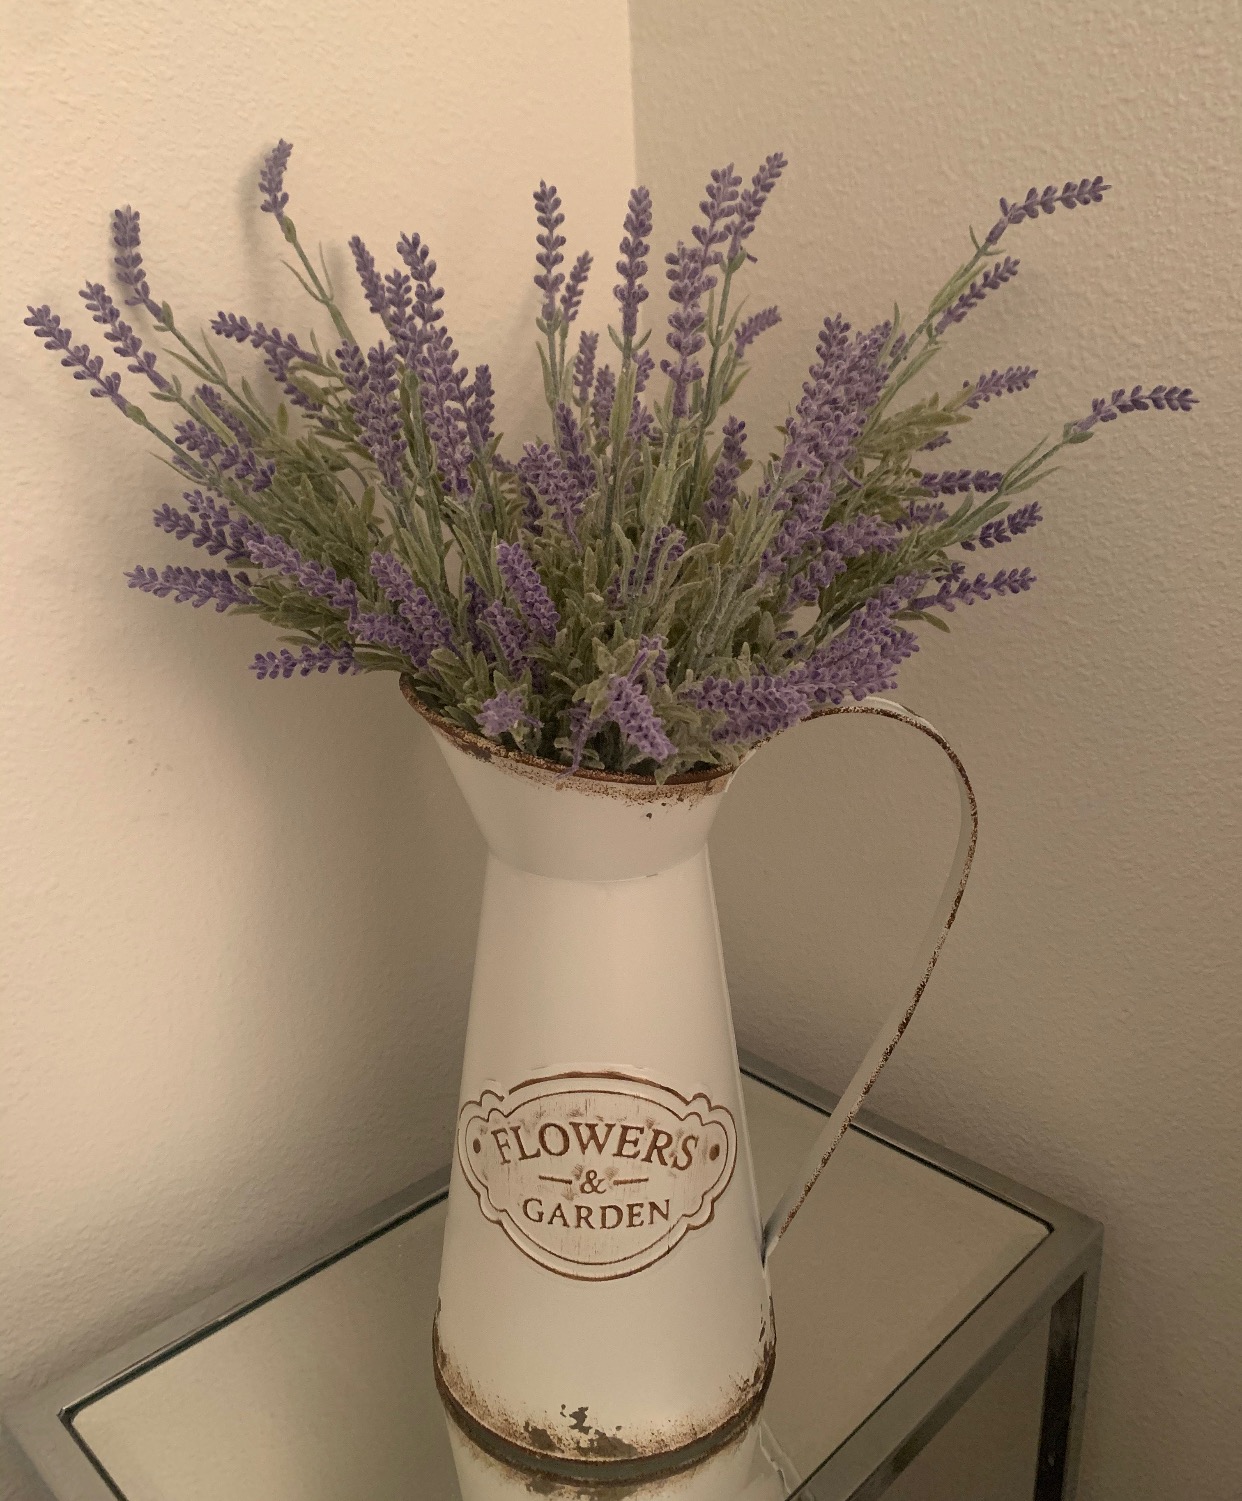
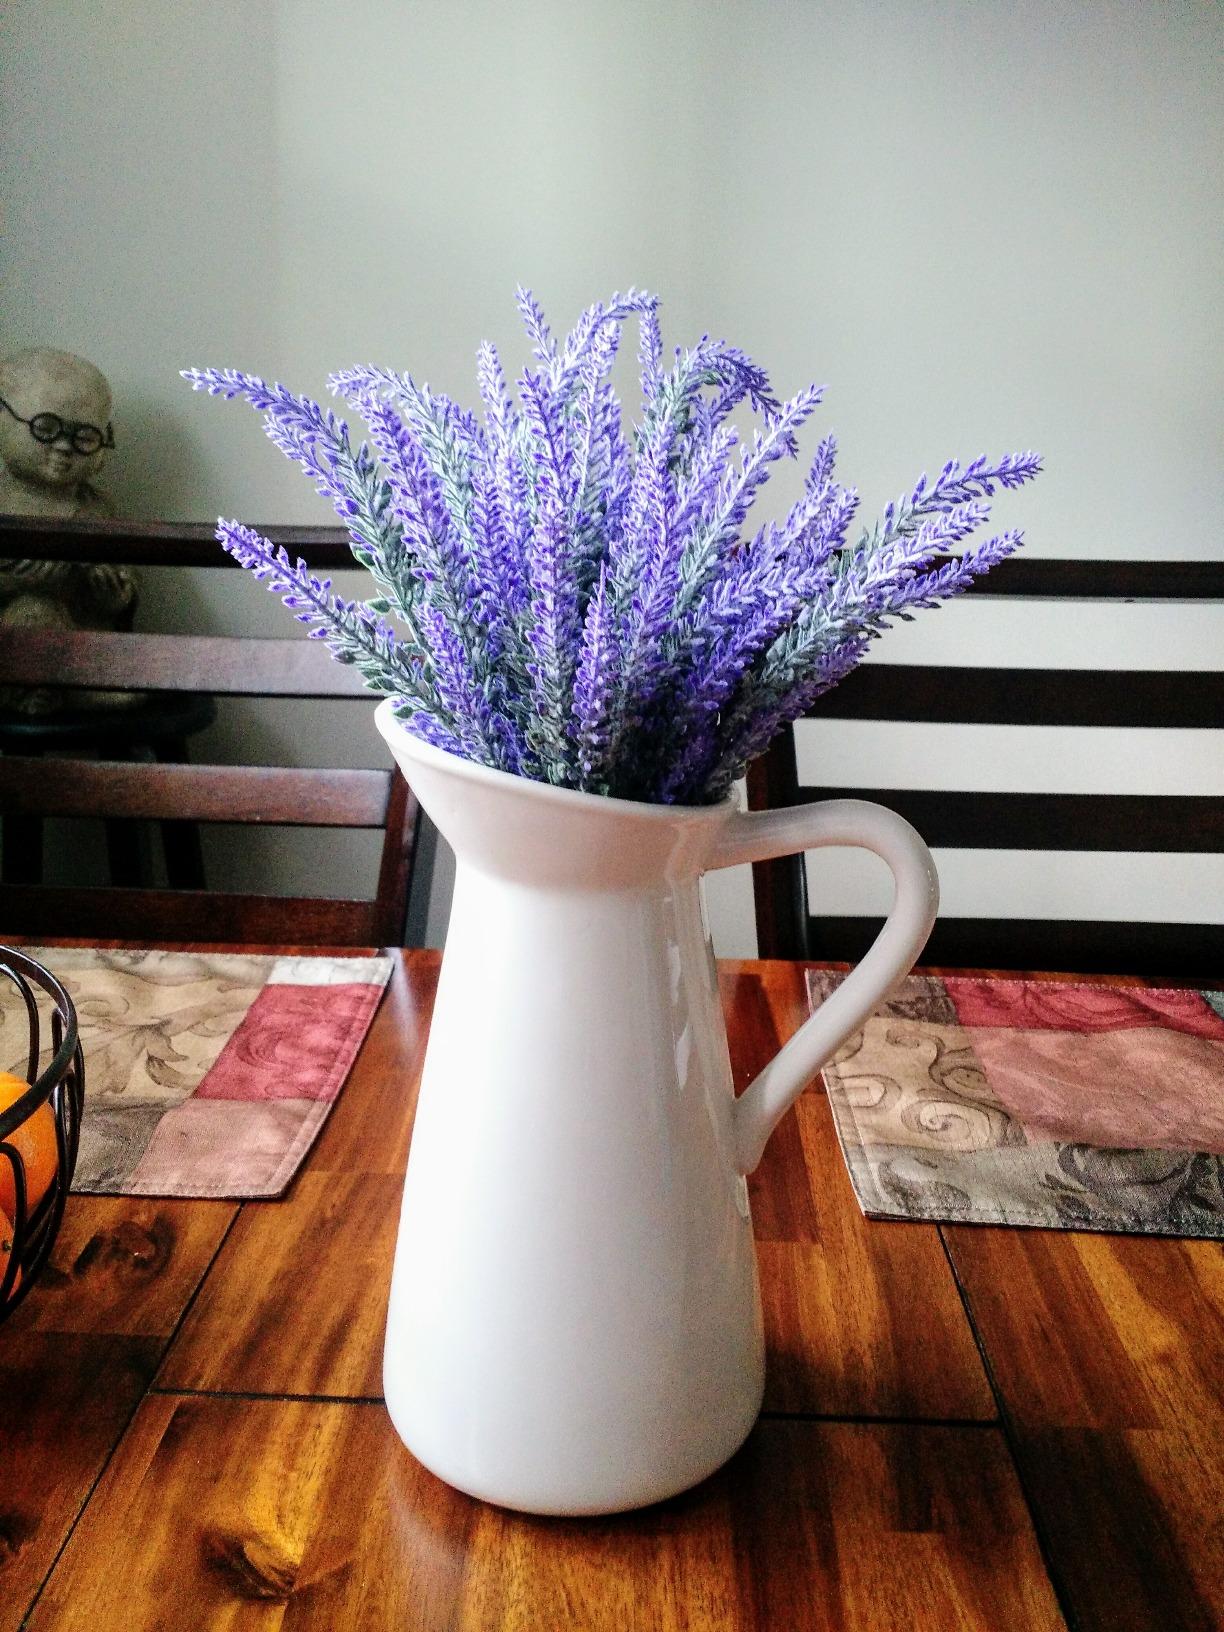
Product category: vase
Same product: no